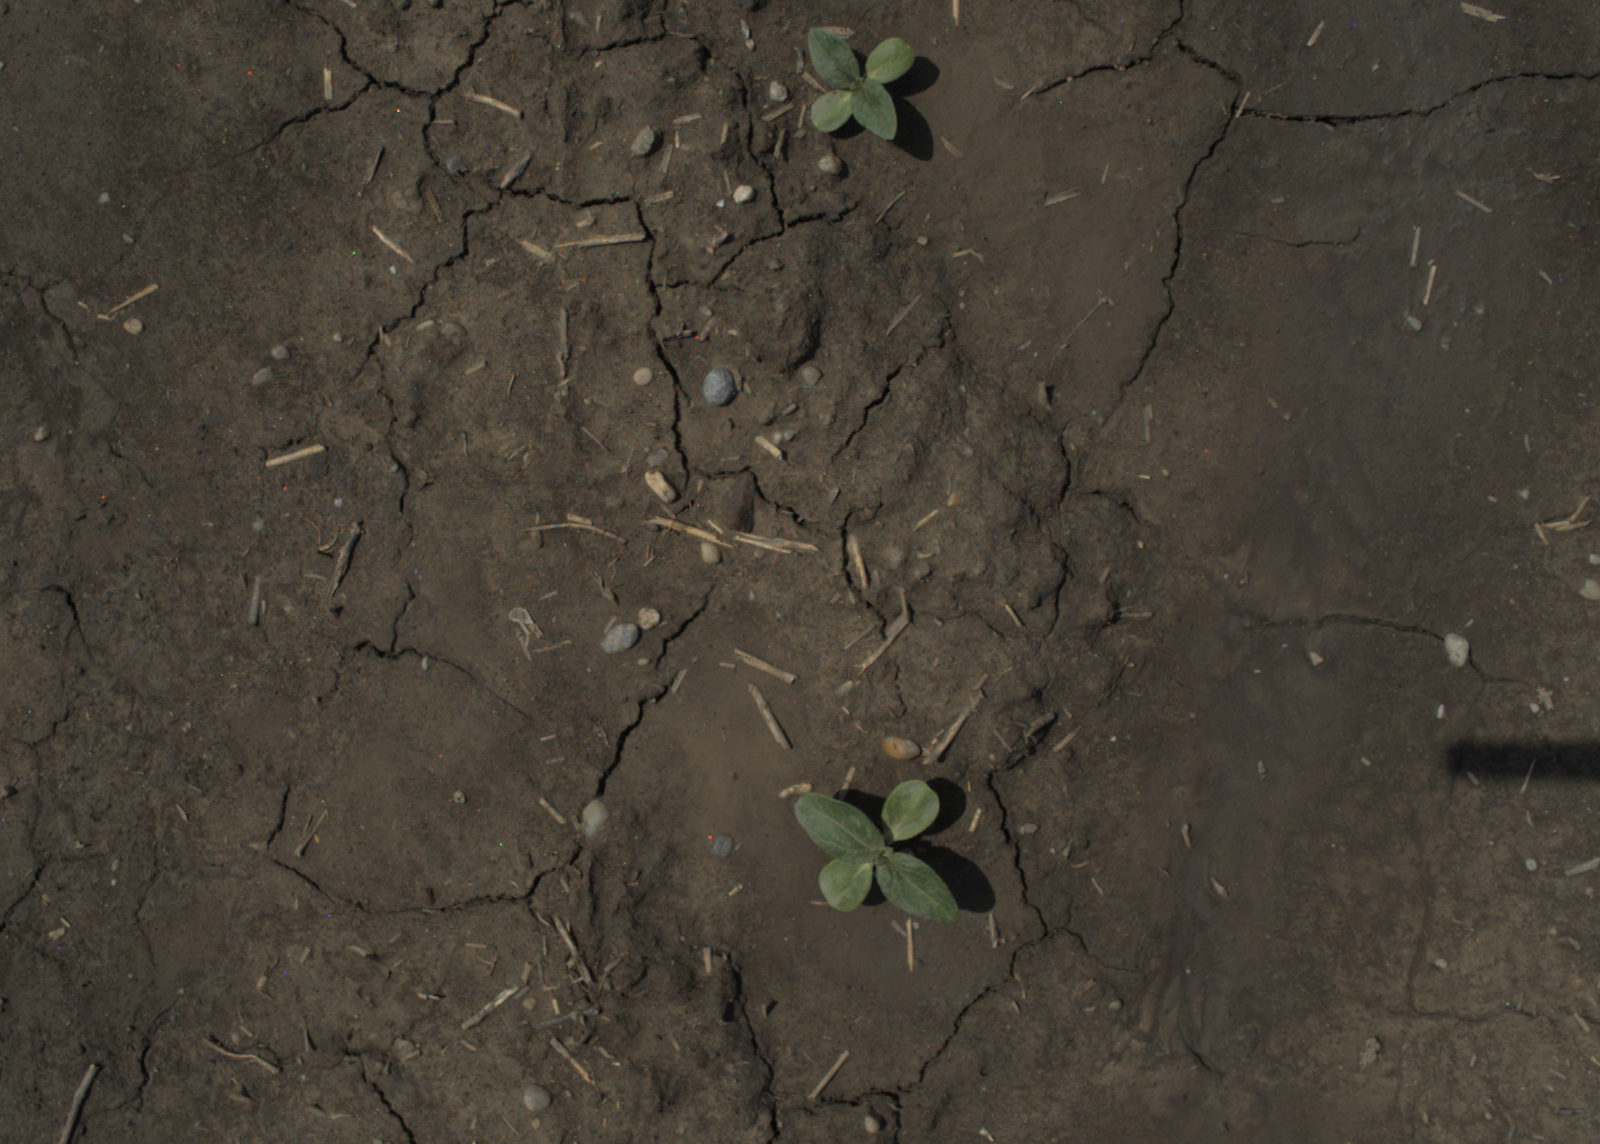
Capture date: 29.06.2021 11:40:54
Weather: sunny
Wind: strong
Seeding date: 08.06.2021
Plant canopy height (mm): 962